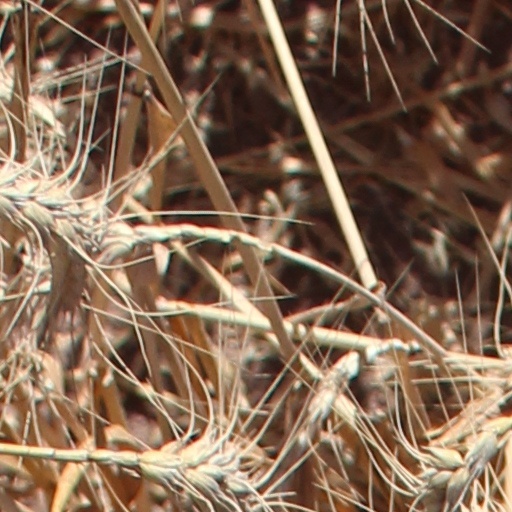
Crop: wheat